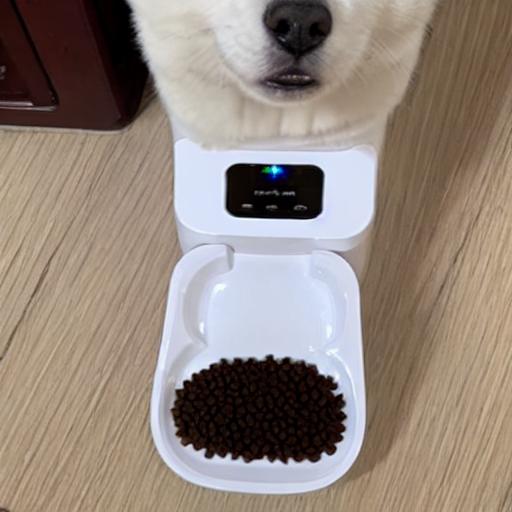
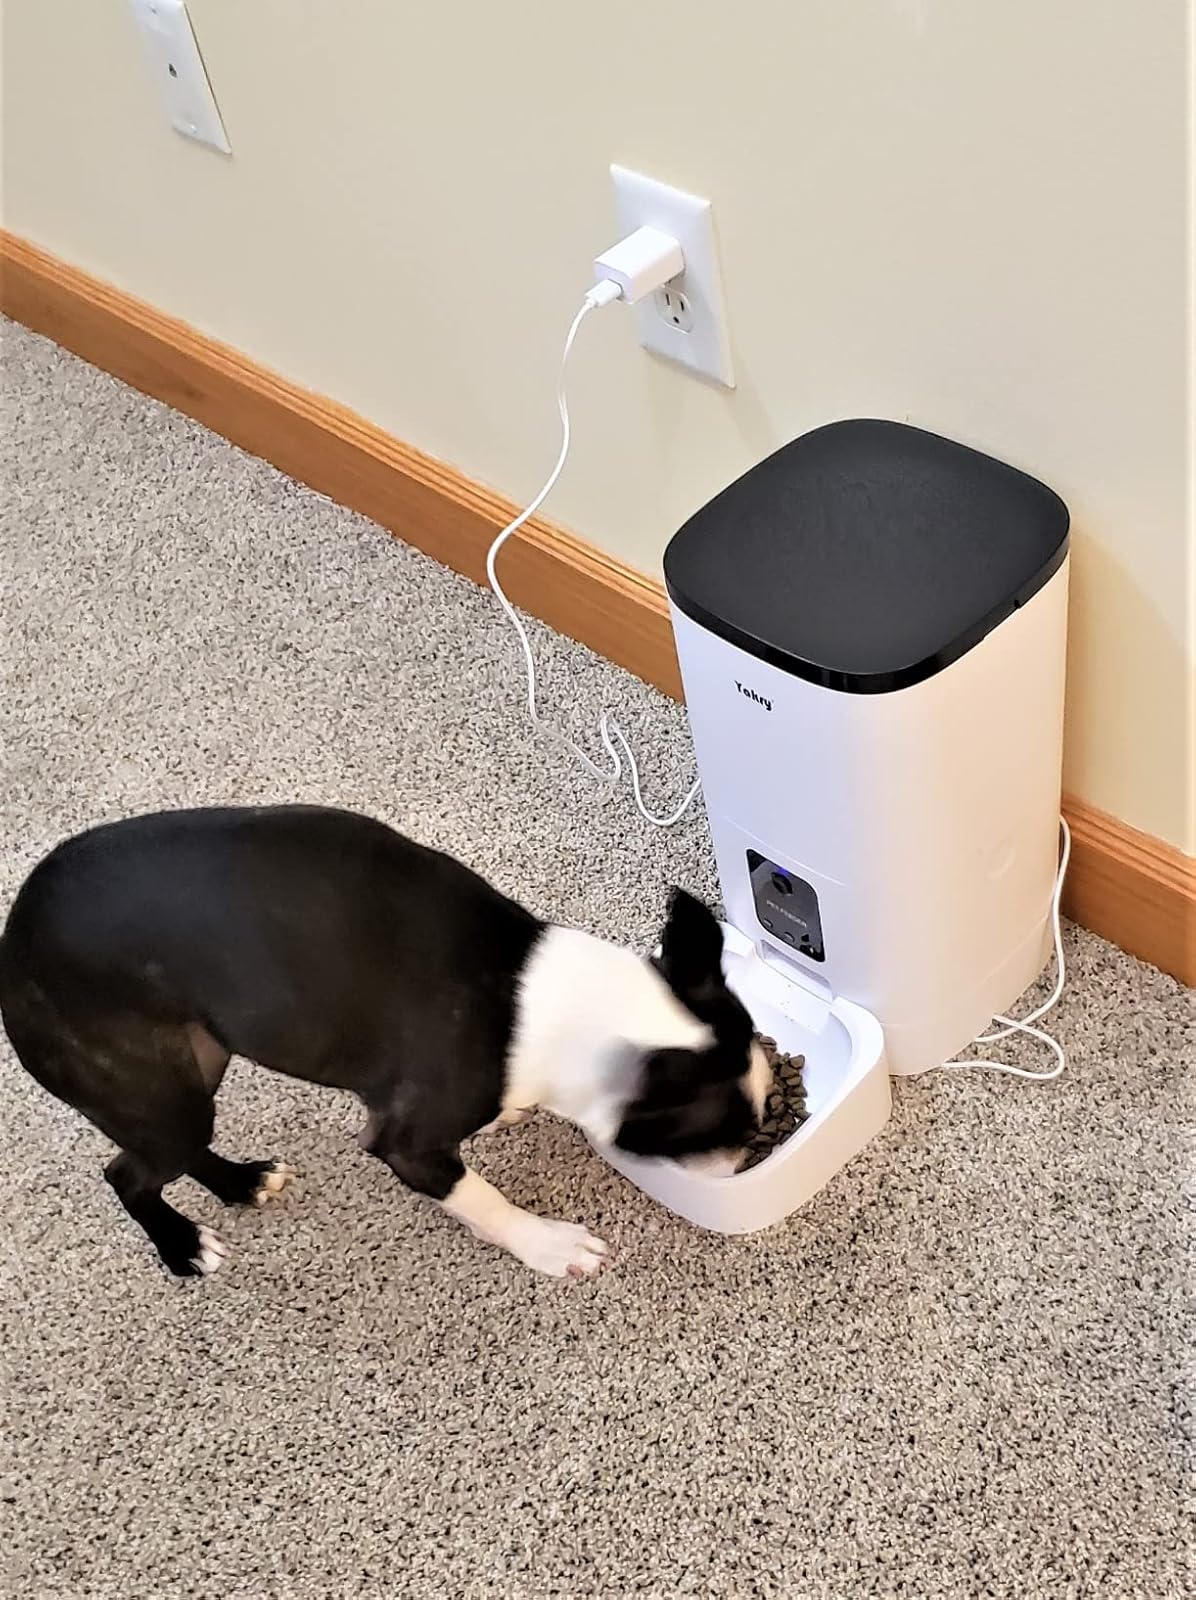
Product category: items_feeder
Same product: no